Sky position (RA, Dec in degrees): 132.259, 0.422
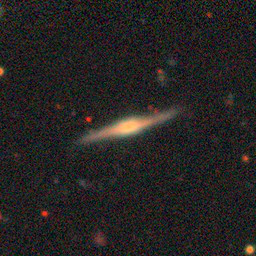
Galaxy morphology: Edge-on Galaxies with Bulge